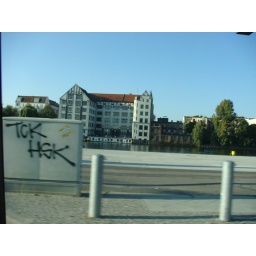
gaps in the wall reveal a water front on the other side